Ecological sanitation

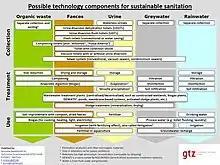
Possible technology components for sustainable sanitation, of which ecosan is a sub-set focussing on the reuse possibilities

Ecosan offers a flexible framework, where centralized elements can be combined with decentralized ones, waterborne with dry sanitation, high-tech with low-tech, etc. By considering a much larger range of options, optimal and economic solutions can be developed for each particular situation. Technologies used in ecosan systems often - but not always - include elements of source separation, i.e. keeping different waste streams separate, as this can make treatment and safe reuse easier.